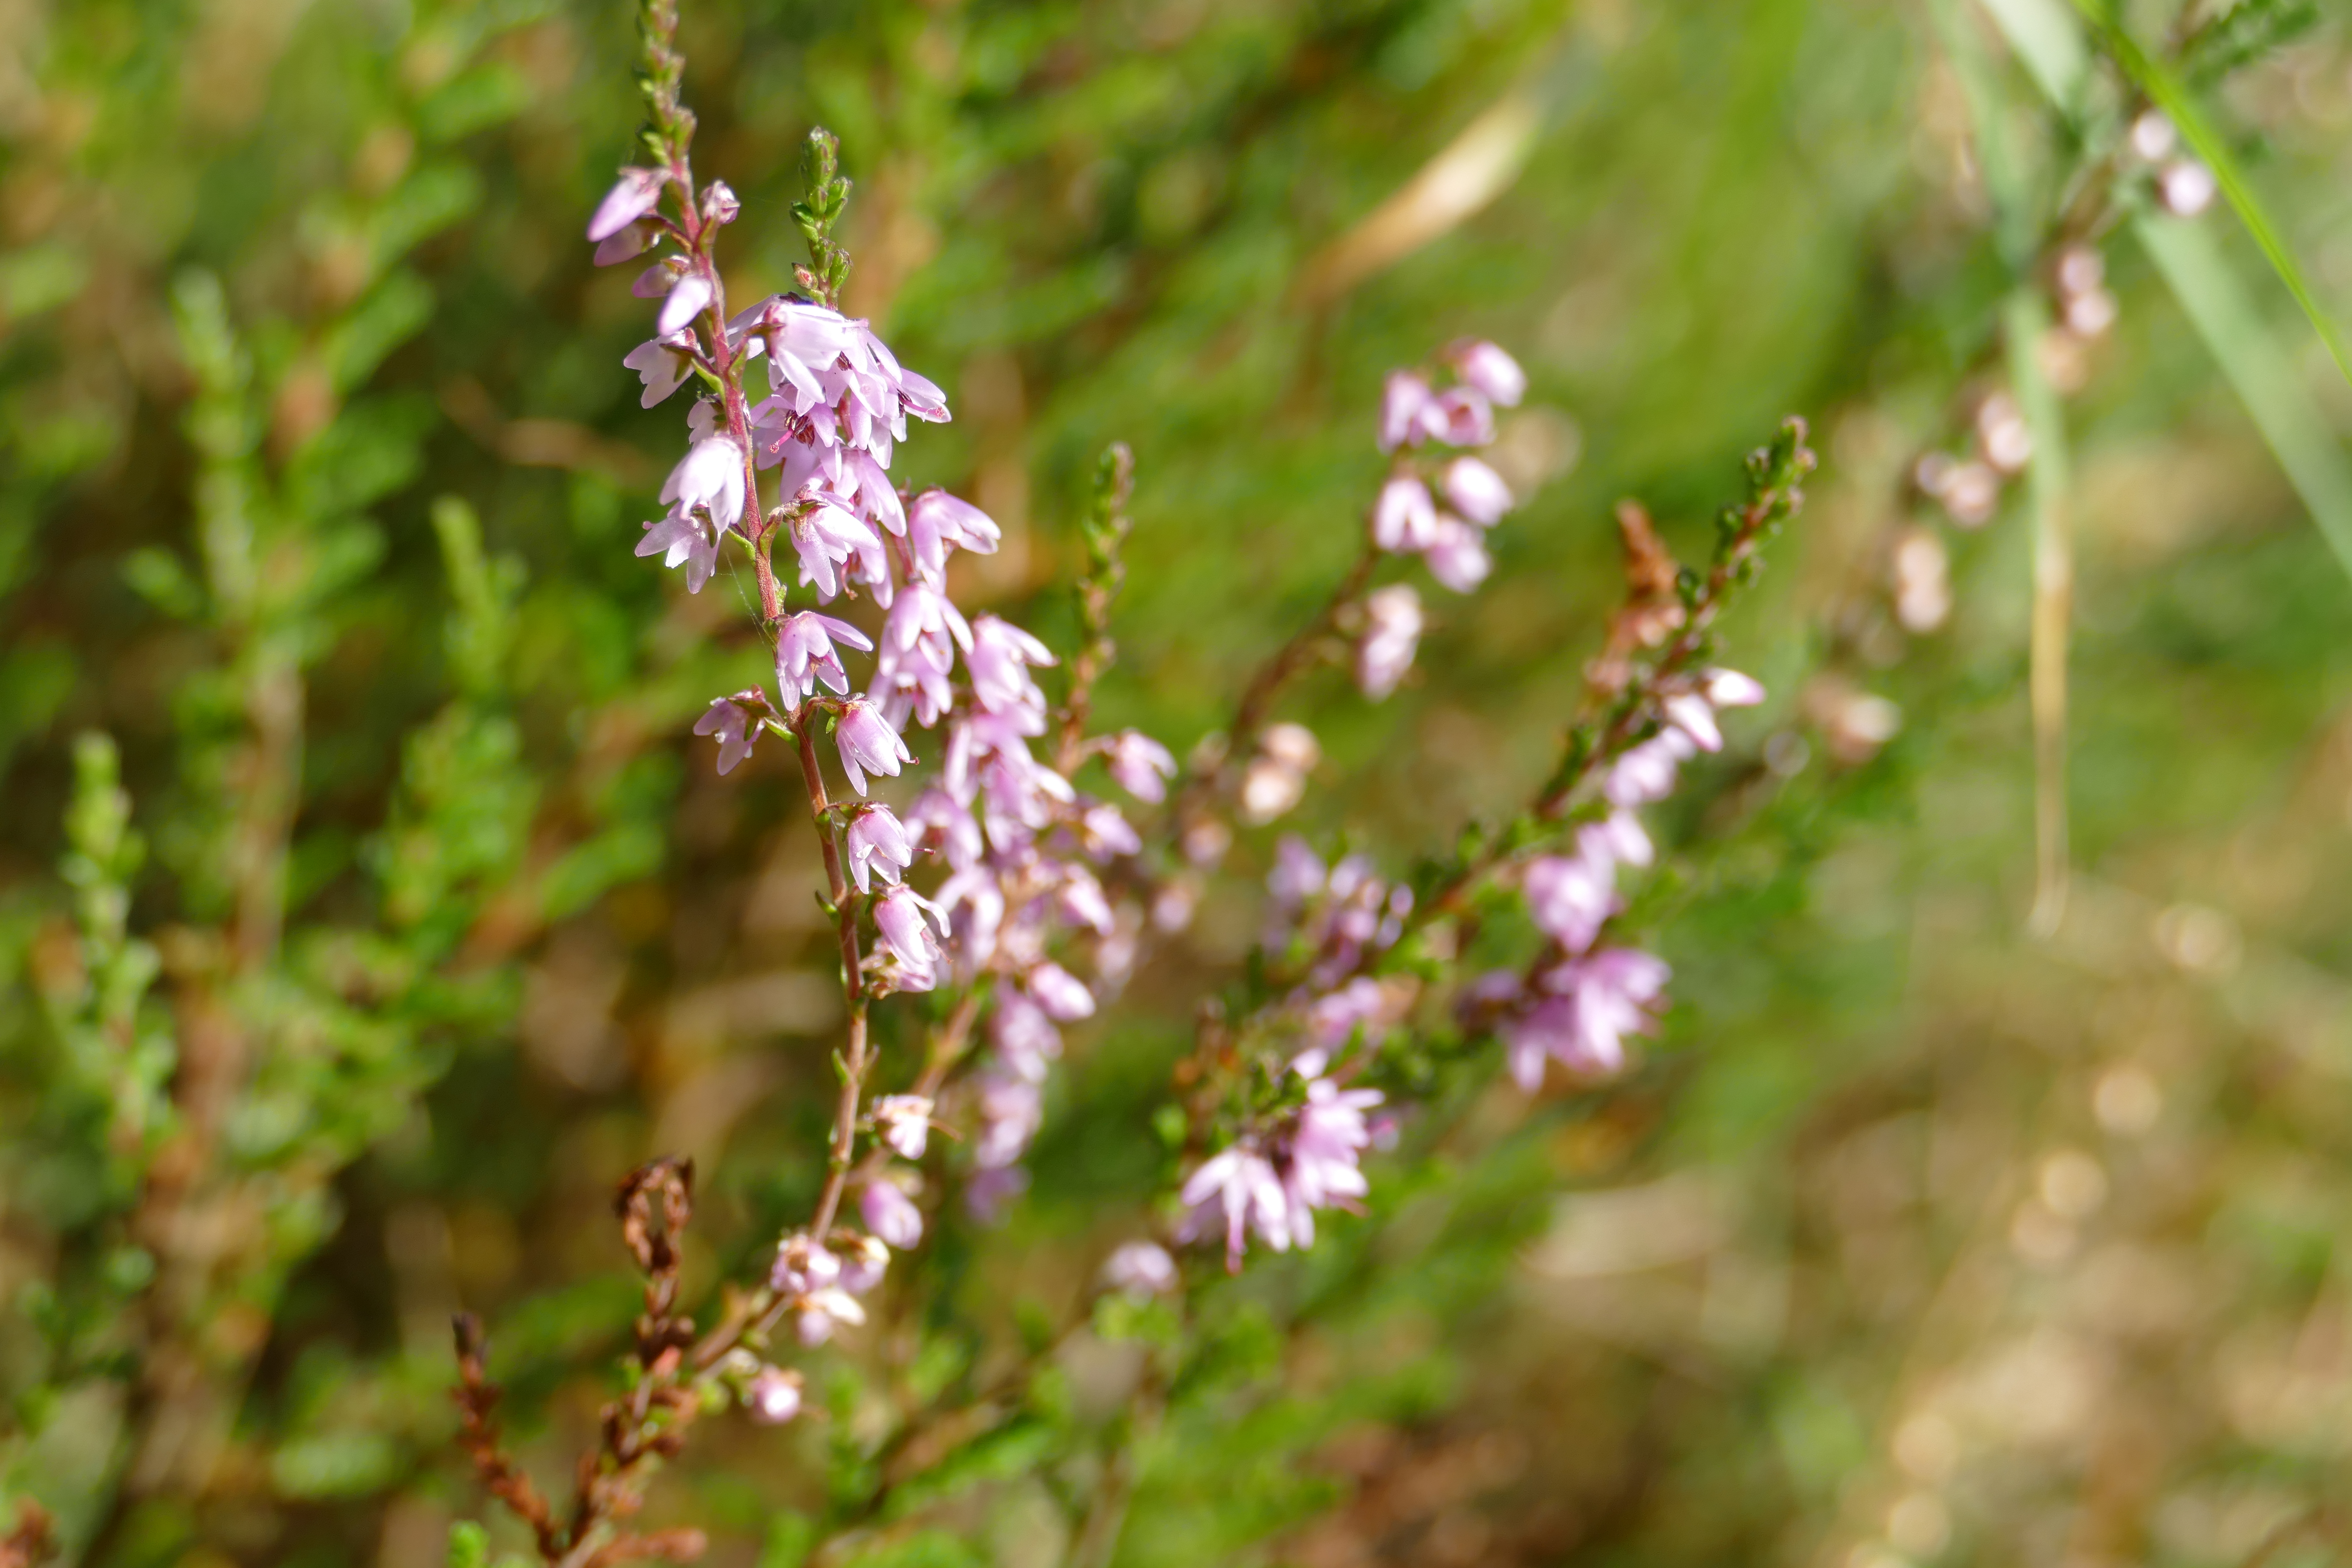
autumn, heathland, moor, heather, purple, woods, plant, flora, flower, spring, flowering plant, herb, smartweed buckwheat family, subshrub, broomrape